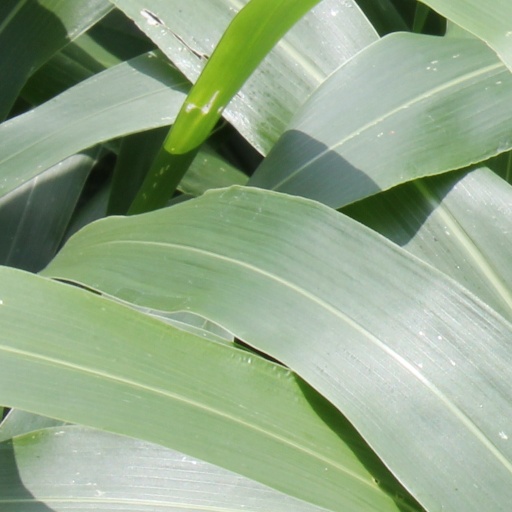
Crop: sorghum